The Shadow over Innsmouth

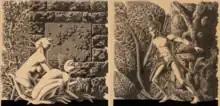
Hannes Bok's illustrations for the publication of the story in the January 1942 issue of "Weird Tales"

Both of Lovecraft's parents died in a mental hospital, and some critics believe that a concern with having inherited a propensity for physical and mental degeneration is reflected in the plot of "The Shadow over Innsmouth". It also shares some themes with his earlier story, "Facts Concerning the Late Arthur Jermyn and His Family". Cthulhu, an entity from previous Lovecraft stories, is the overlord of the sea creatures. The mind of the narrator deteriorates when he is afforded a glimpse of what exists outside his perceived reality. This is a central tenet of Cosmicism, which Lovecraft emphasizes in the opening sentence of "The Call of Cthulhu": "The most merciful thing in the world, I think, is the inability of the human mind to correlate all its contents."